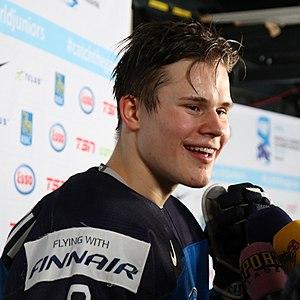
Jesse Puljujärvi est un joueur professionnel finlandais de hockey sur glace. Il évolue au poste d'attaquant.